New Zealand Liberal Party

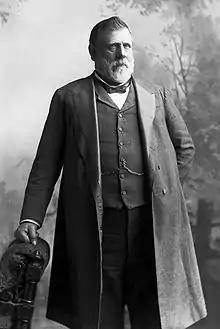
Richard Seddon

In 1893, John Ballance died unexpectedly, leaving the Liberal Party's leadership open. It is believed that Ballance wished Robert Stout, a colleague known for his liberal views, to succeed him, but in the end, the leadership passed to Richard Seddon. Although Seddon went on to become New Zealand's longest serving Prime Minister, he was not as highly regarded by the Liberal Party as he was by the general public. In particular, Seddon's social views were more conservative than those of Ballance or Stout, and he was seen by many as having a controlling and autocratic style of management. Seddon had originally assumed the leadership on an interim basis, with a full caucus vote intended for a later date, but no such vote was ever held. Stout and his liberal colleagues challenged this, but were unsuccessful – although many in the party were uneasy about Seddon's views, Seddon himself was charismatic, and it was correctly predicted that he would win considerable support from the public.